Zug Oberwil railway station

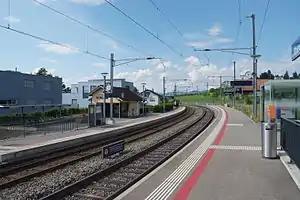
The station in 2013

Zug Oberwil railway station is a railway station in the municipality of Zug, in the Swiss canton of Zug. It is an intermediate stop on the standard gauge Thalwil–Arth-Goldau line of Swiss Federal Railways.